Dot Baires Shopping

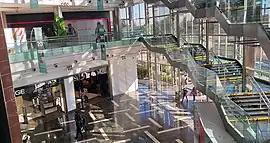
Interior of the shopping in July 2022

The mall has an eight-story office building connected to it in which companies such as HP and Flybondi have their corporate offices. Additionally, it has a second building inaugurated in April 2019 called "Polo Dot", where Mercado Libre has its corporate offices.